Charles IV, Holy Roman Emperor

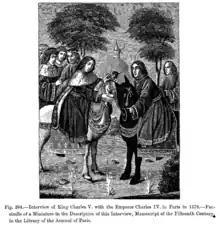
Meeting with Charles V of France in Paris in 1378, from a fifteenth-century manuscript in the Bibliothèque de l'Arsenal

Besides Germany and Italy, Charles IV also held sovereignty over the old Kingdom of Burgundy (Arles), that was divided in several feudal domains, one of them being the Dauphiné of Viennois, that was acquired in 1349 by the French royal House of Valois, as a domain within the Holy Roman Empire. Thus in 1356, the young French prince Charles, who was the ruling Dauphin of Viennois, made an homage to the emperor at Metz, and received imperial confirmation, also being appointed as the imperial vicar in Dauphiné.